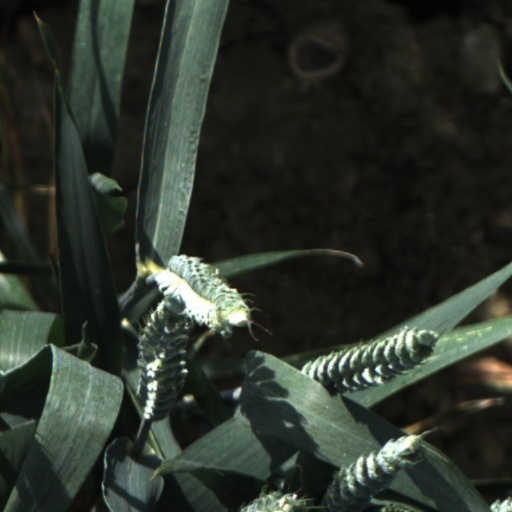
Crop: wheat